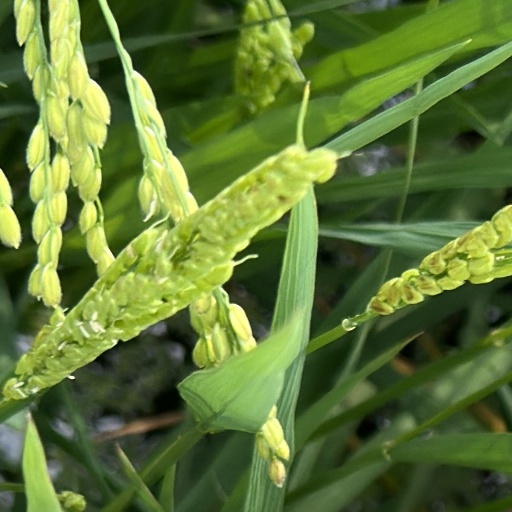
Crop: rice